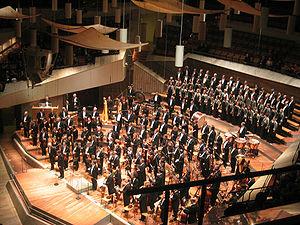
Le Rundfunk-Sinfonieorchester Berlin est un orchestre symphonique berlinois fondé en 1923, basé à Berlin-Est durant la partition de la ville. L'orchestre s'est fait une spécialité de la musique du XXᵉ siècle.